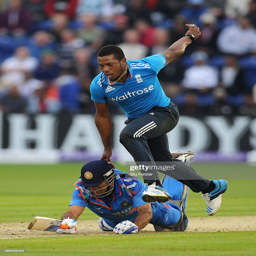
cricket player attempts to run out cricket player during the 2nd match .